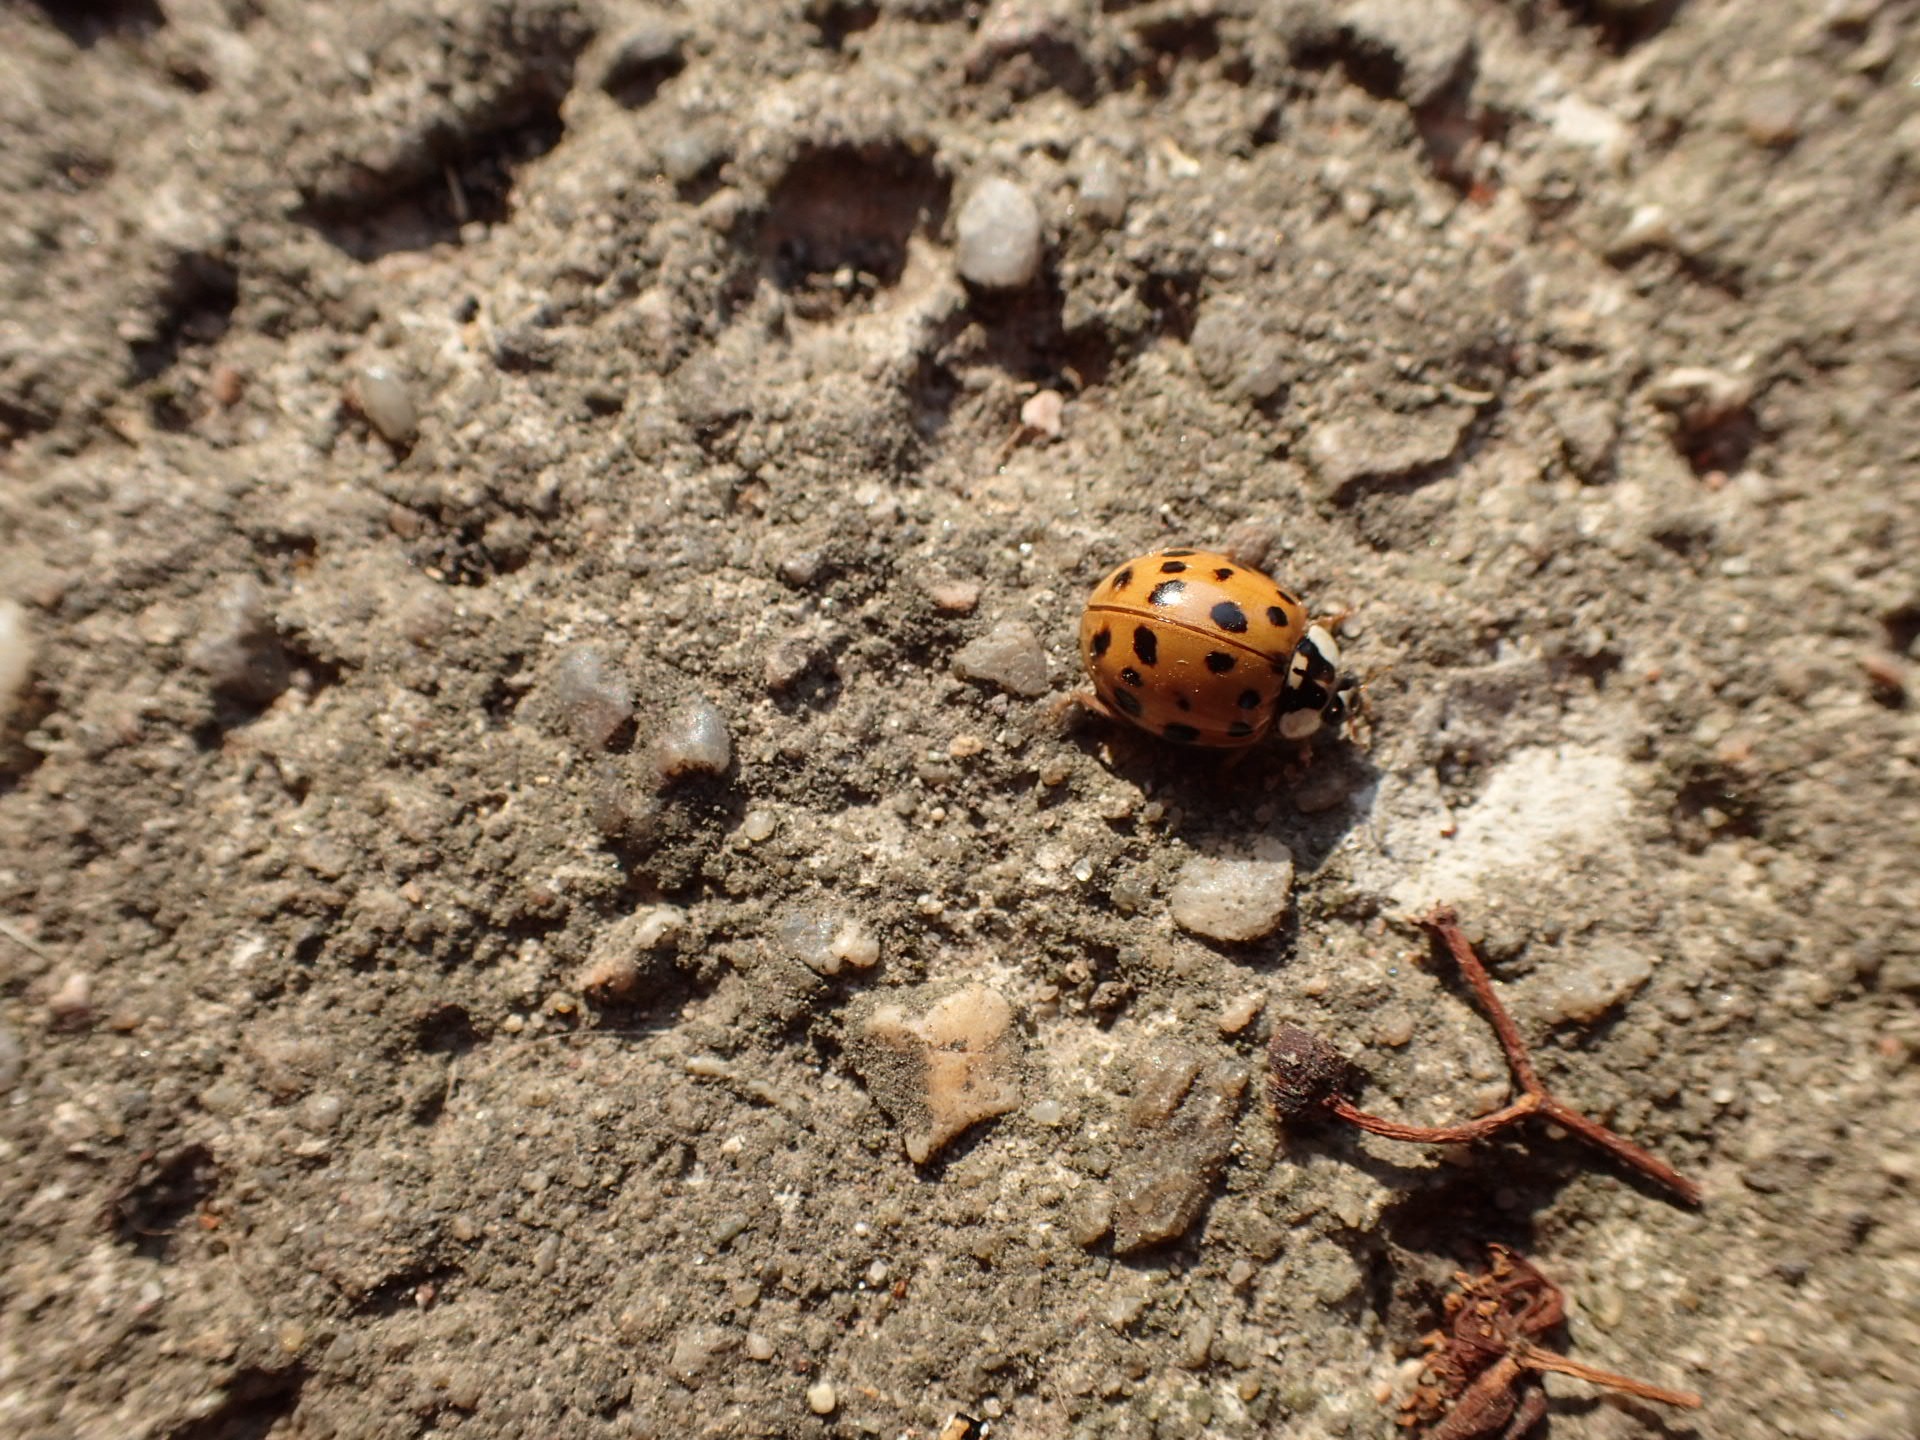
wildlife, insect, soil, ladybug, yellow, fauna, invertebrate, pest, beetle, macro photography, dung beetle, membrane winged insect